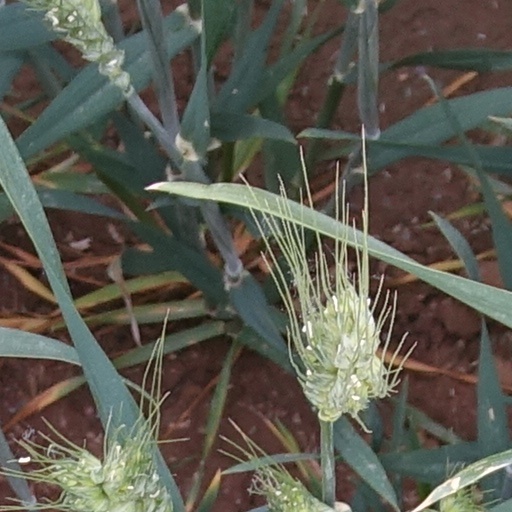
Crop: wheat